Chevrolet Cobalt SS

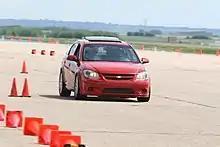
A four-door car being driven.

The LSJ engine did not meet emissions requirements for the 2008 model year, and General Motors' contract with Eaton had expired. The non-supercharged 2.4 L Cobalt SS also lost its Super Sport designation for the 2008 model year and was renamed "Sport", leaving no SS in production. However, in fall 2007, a more powerful Cobalt SS was announced for the second quarter of 2008. It would be equipped with the 2.0 L, turbocharged, direct injected, VVT, LNF Ecotec engine, making at 5300 rpm and at 2,000 rpm, remaining mated to the F35 5-speed manual transmission. The engine had been introduced in a rear wheel drive application for the 2007 GM Kappa platform, which includes the Saturn Sky, Pontiac Solstice, and Opel GT.